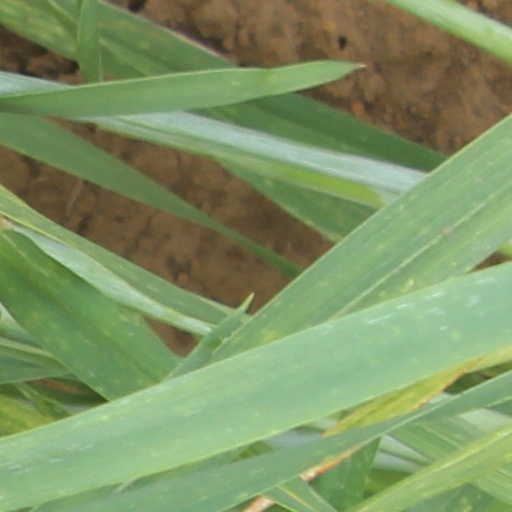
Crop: wheat